Will White

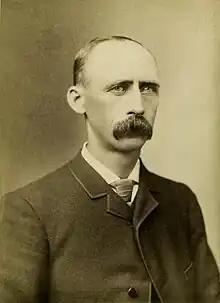
White's older brother, Deacon White

White came from a baseball-playing family. When he was age 13, his older brother, Deacon White, began playing professional baseball; Deacon was eventually inducted into the Baseball Hall of Fame. His cousin, Elmer White, played in the major leagues in 1871, while Will was 16, and died in 1872 at age 21. The January 1889 issue of "Sporting Life" indicates that White was also related to Warren White, a native of Milton, New York, who played in the major leagues from 1871 to 1875.